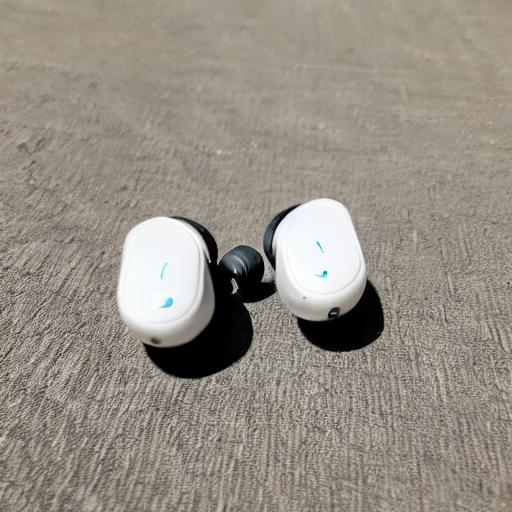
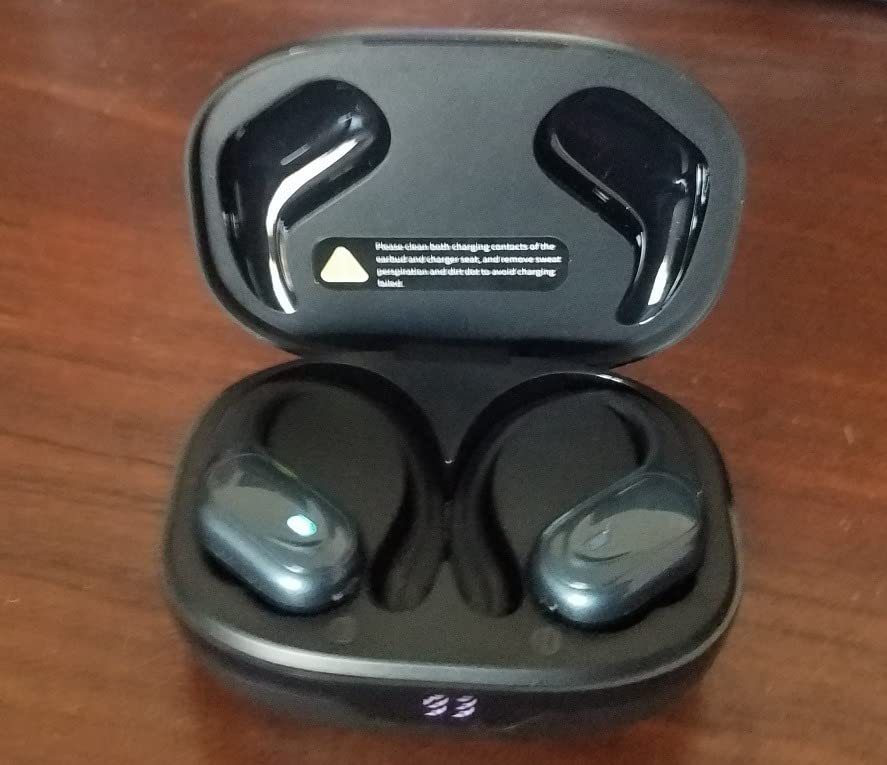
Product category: earbuds
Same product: no